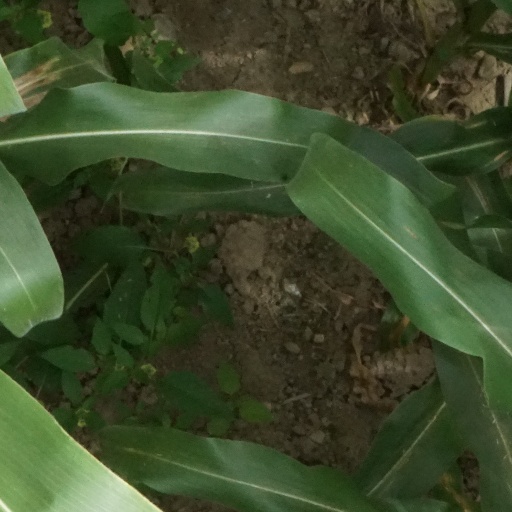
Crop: maize; corn